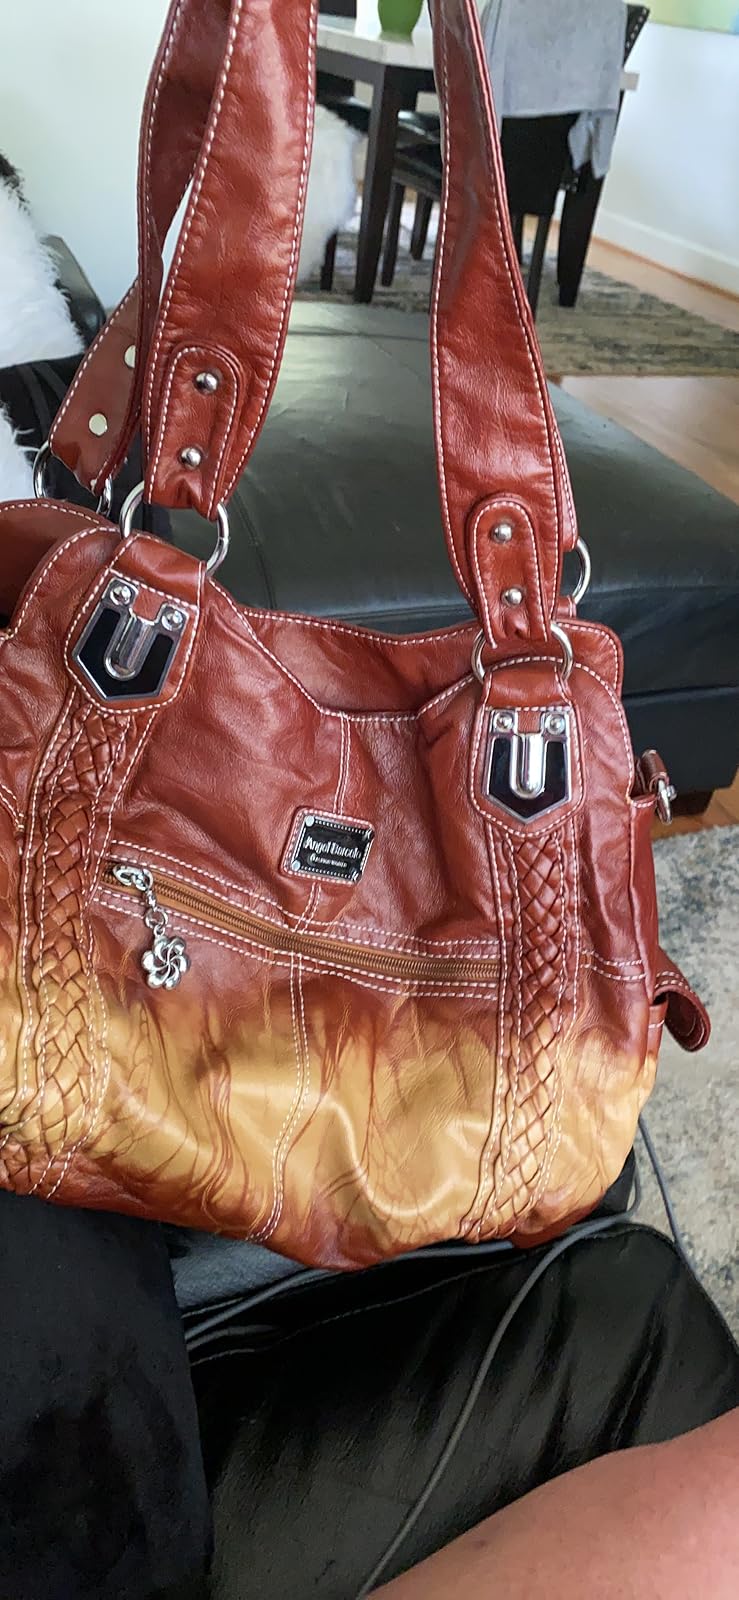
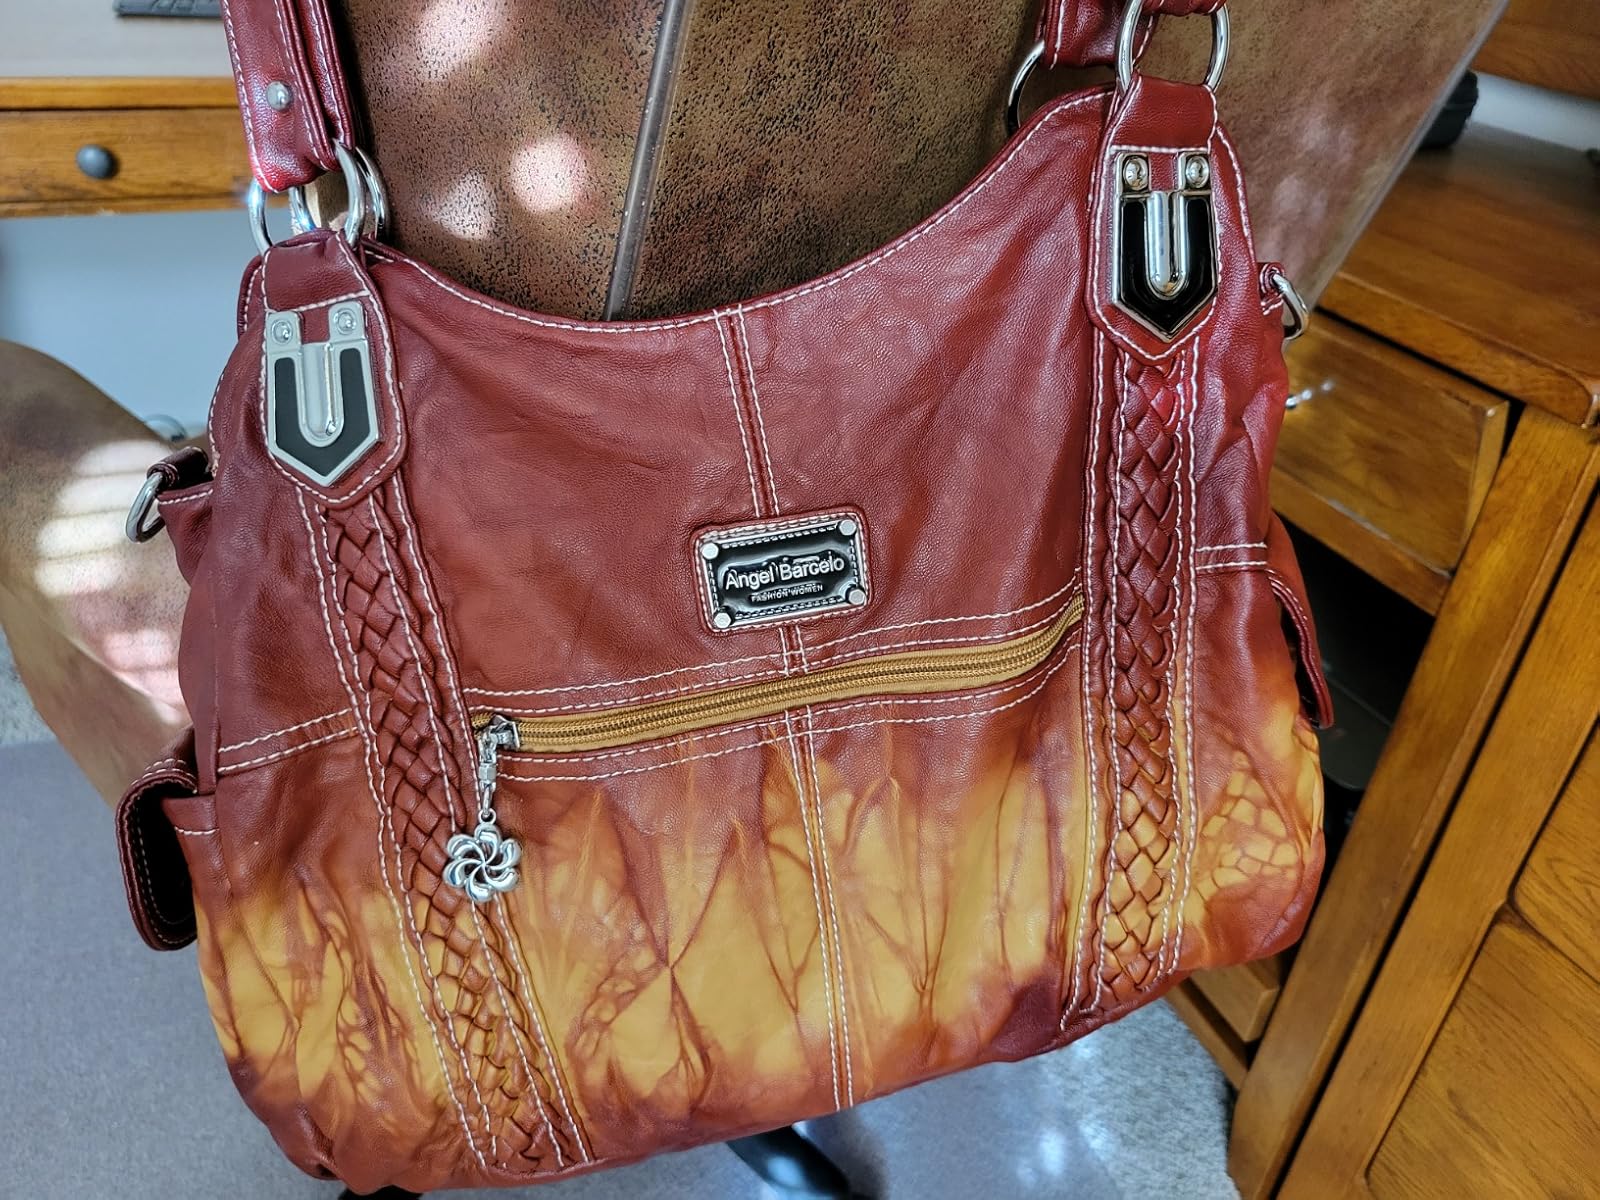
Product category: accessories_handbag
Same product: yes